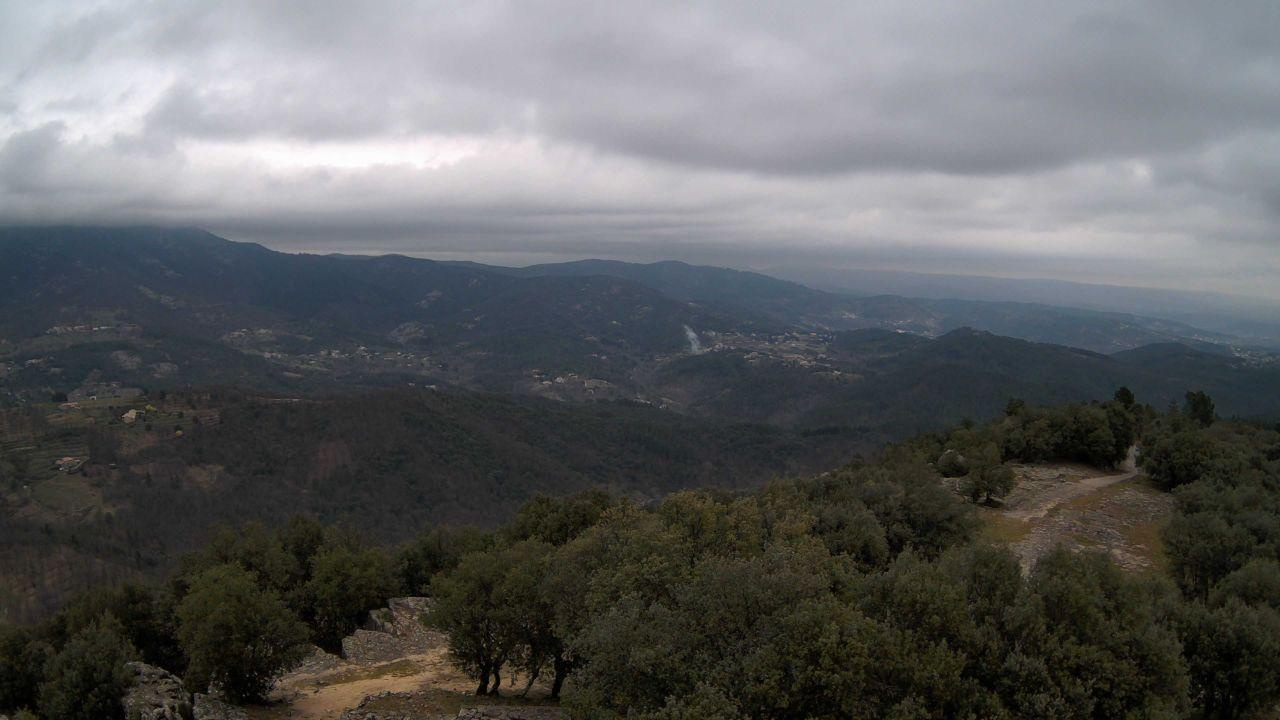
Fire: no
Smoke: yes